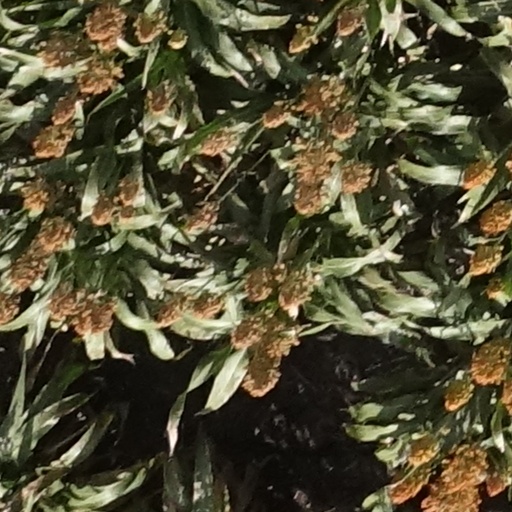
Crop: sorghum